Economy of Paris

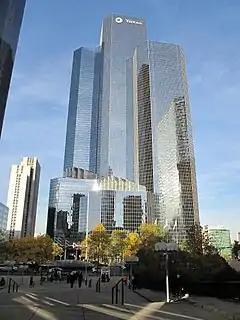
Headquarters of TotalEnergies, France's largest company, in Courbevoie, in the La Defense business district

The economy of Paris is based largely on services and commerce: of the 390,480 of its enterprises, 80.6 percent are engaged in commerce, transportation, and diverse services, 6.5 percent in construction, and just 3.8 percent in industry. Paris, including both the City of Paris and the Île-de-France region (Paris Region), is the most important center of economic activity in France, accounting for about thirty percent of the French GDP.